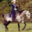
Label: horse